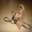
Label: cat